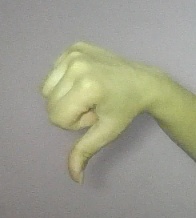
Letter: waw